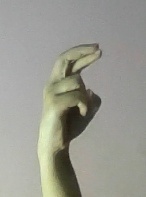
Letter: zay